Current Motor Company

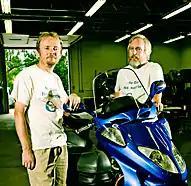
John Harding (L) and Erik Kauppi, co-founders of Current Motor Company, circa 2011.

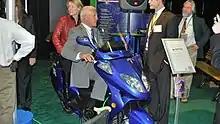
Bob Lutz on a Current Motor Company C-series Scooter

Current Motor Company was a designer and manufacturer of all-electric maxi-scooters. Founded in Ann Arbor, Michigan, they marketed several scooter designs.